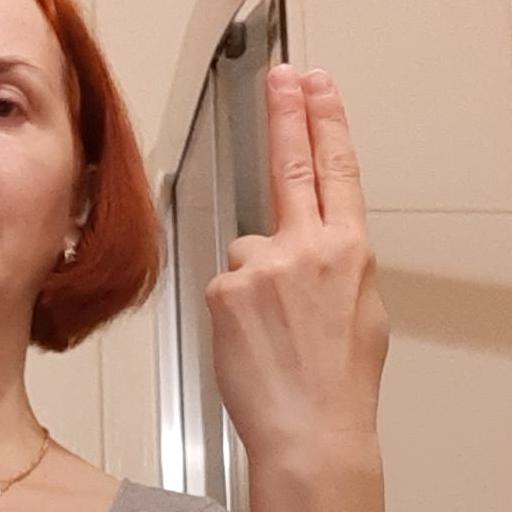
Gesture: two_up_inverted